University of Liverpool

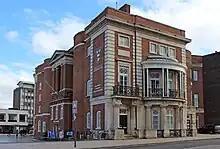
Liverpool Guild of Students

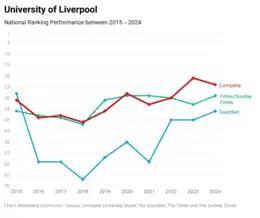
University of Liverpool's national league table performance over the past ten years

Following a royal charter and act of Parliament in 1903, it became an independent university (the University of Liverpool) with the right to confer its own degrees. The next few years saw major developments at the university, including Sir Charles Sherrington's discovery of the synapse and William Blair-Bell's work on chemotherapy in the treatment of cancer. In the 1930s to 1940s Sir James Chadwick and Sir Joseph Rotblat made major contributions to the development of the atomic bomb. From 1943 to 1966 Allan Downie, Professor of Bacteriology, was involved in the eradication of smallpox.